Turner Free School

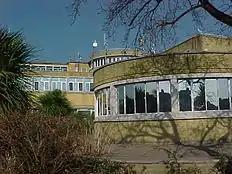
Pent Valley Technology College

The school was originally opened in 1938 as Harcourt Secondary School for girls. In 1972 Harcourt Secondary School for Girls, Harcourt Primary School and Morehall Secondary School for Boys merged to form Pent Valley Secondary Modern School. The school attracted pupils from Folkestone, Hawkinge and Hythe (Some students even travelled over ten miles to get to the school).